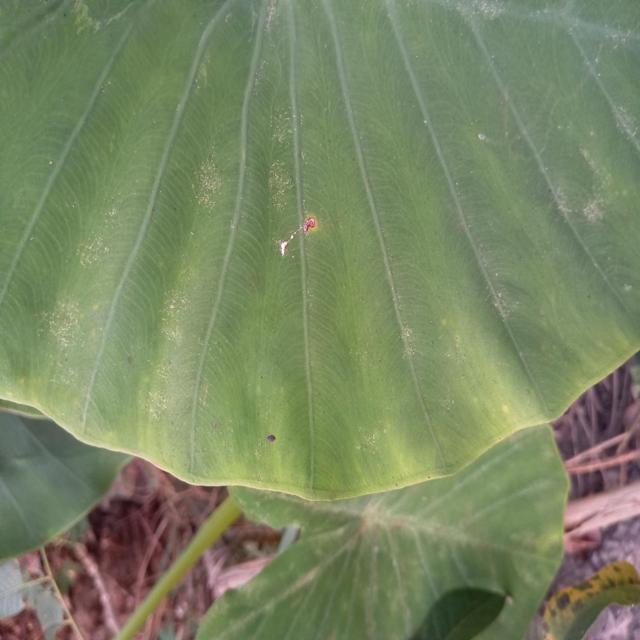
Label: Early_Blight